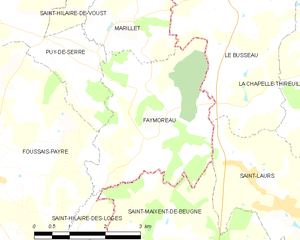
Carte des communes françaises Faymoreau